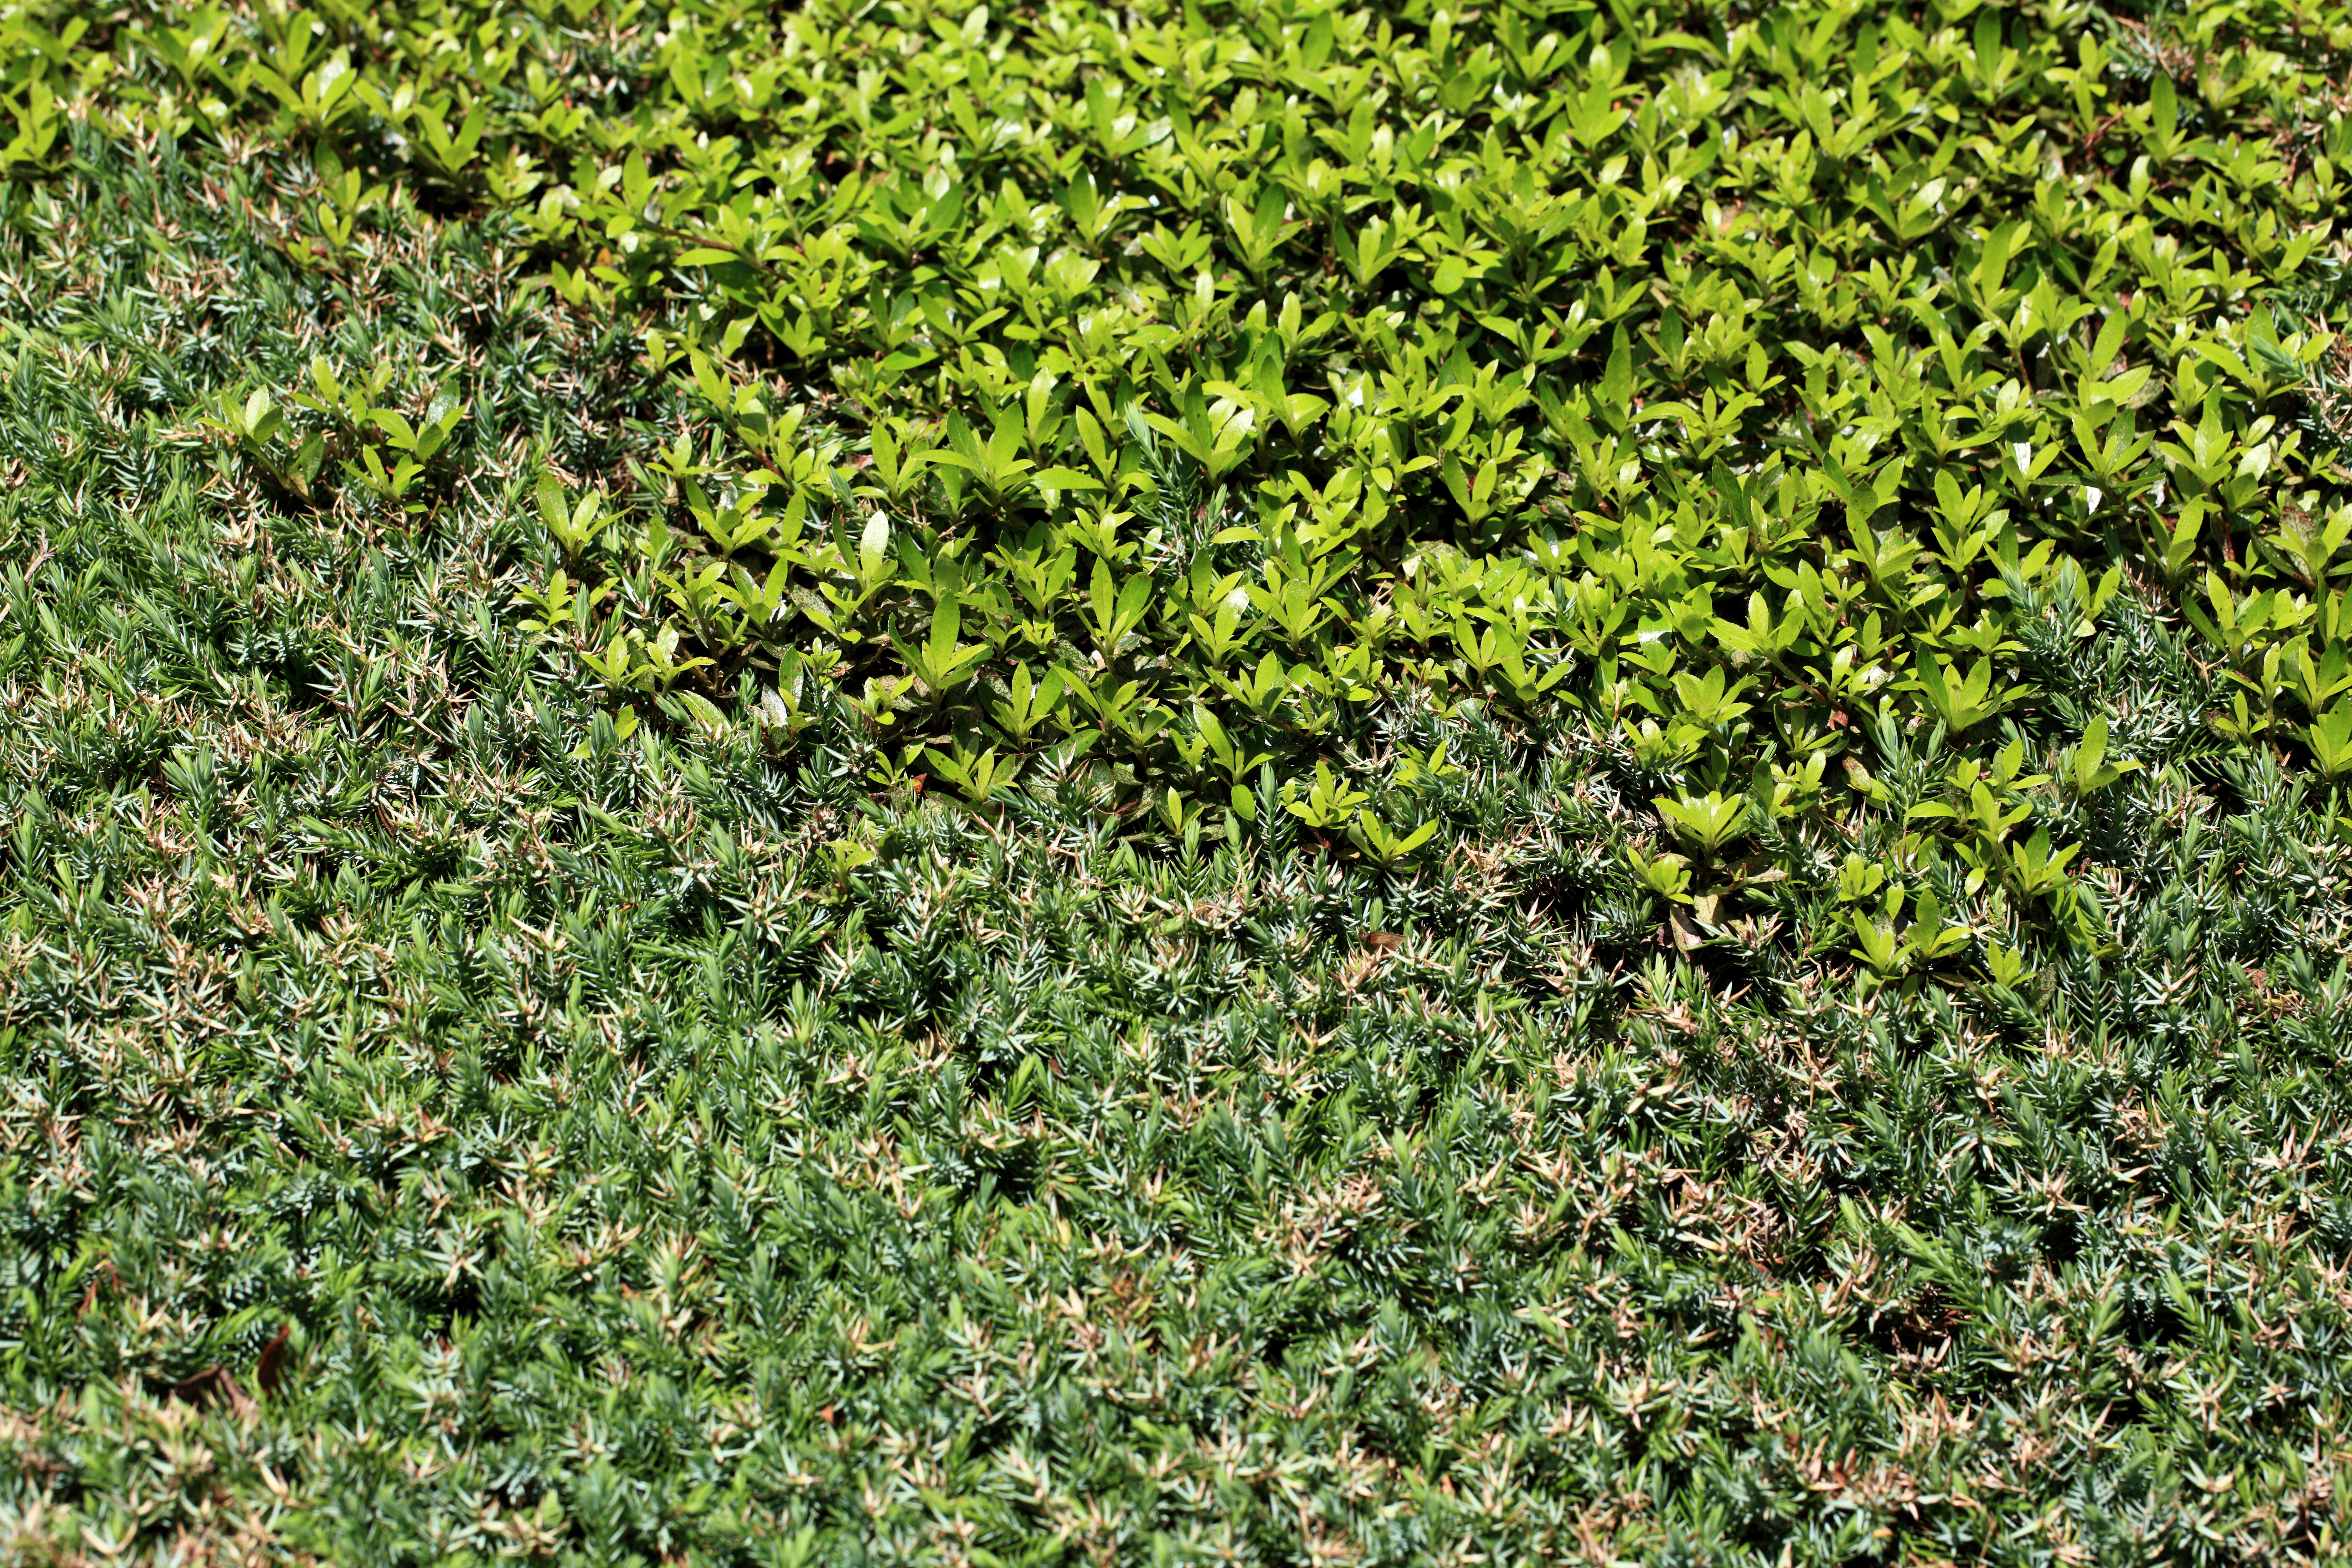
grass, plant, lawn, leaf, flower, pattern, green, high, herb, produce, crop, soil, background, vegetation, shrub, groundcover, plantation, wallpaper, 5d, hires, markii, hi, res, resolution, saitama, kawaguchi, hedge, flowering plant, woody plant, land plant